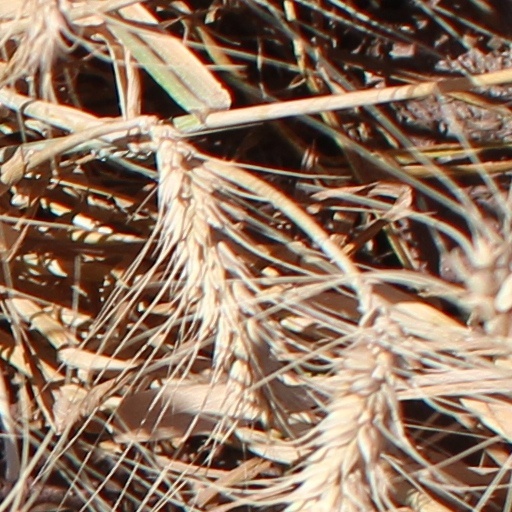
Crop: wheat